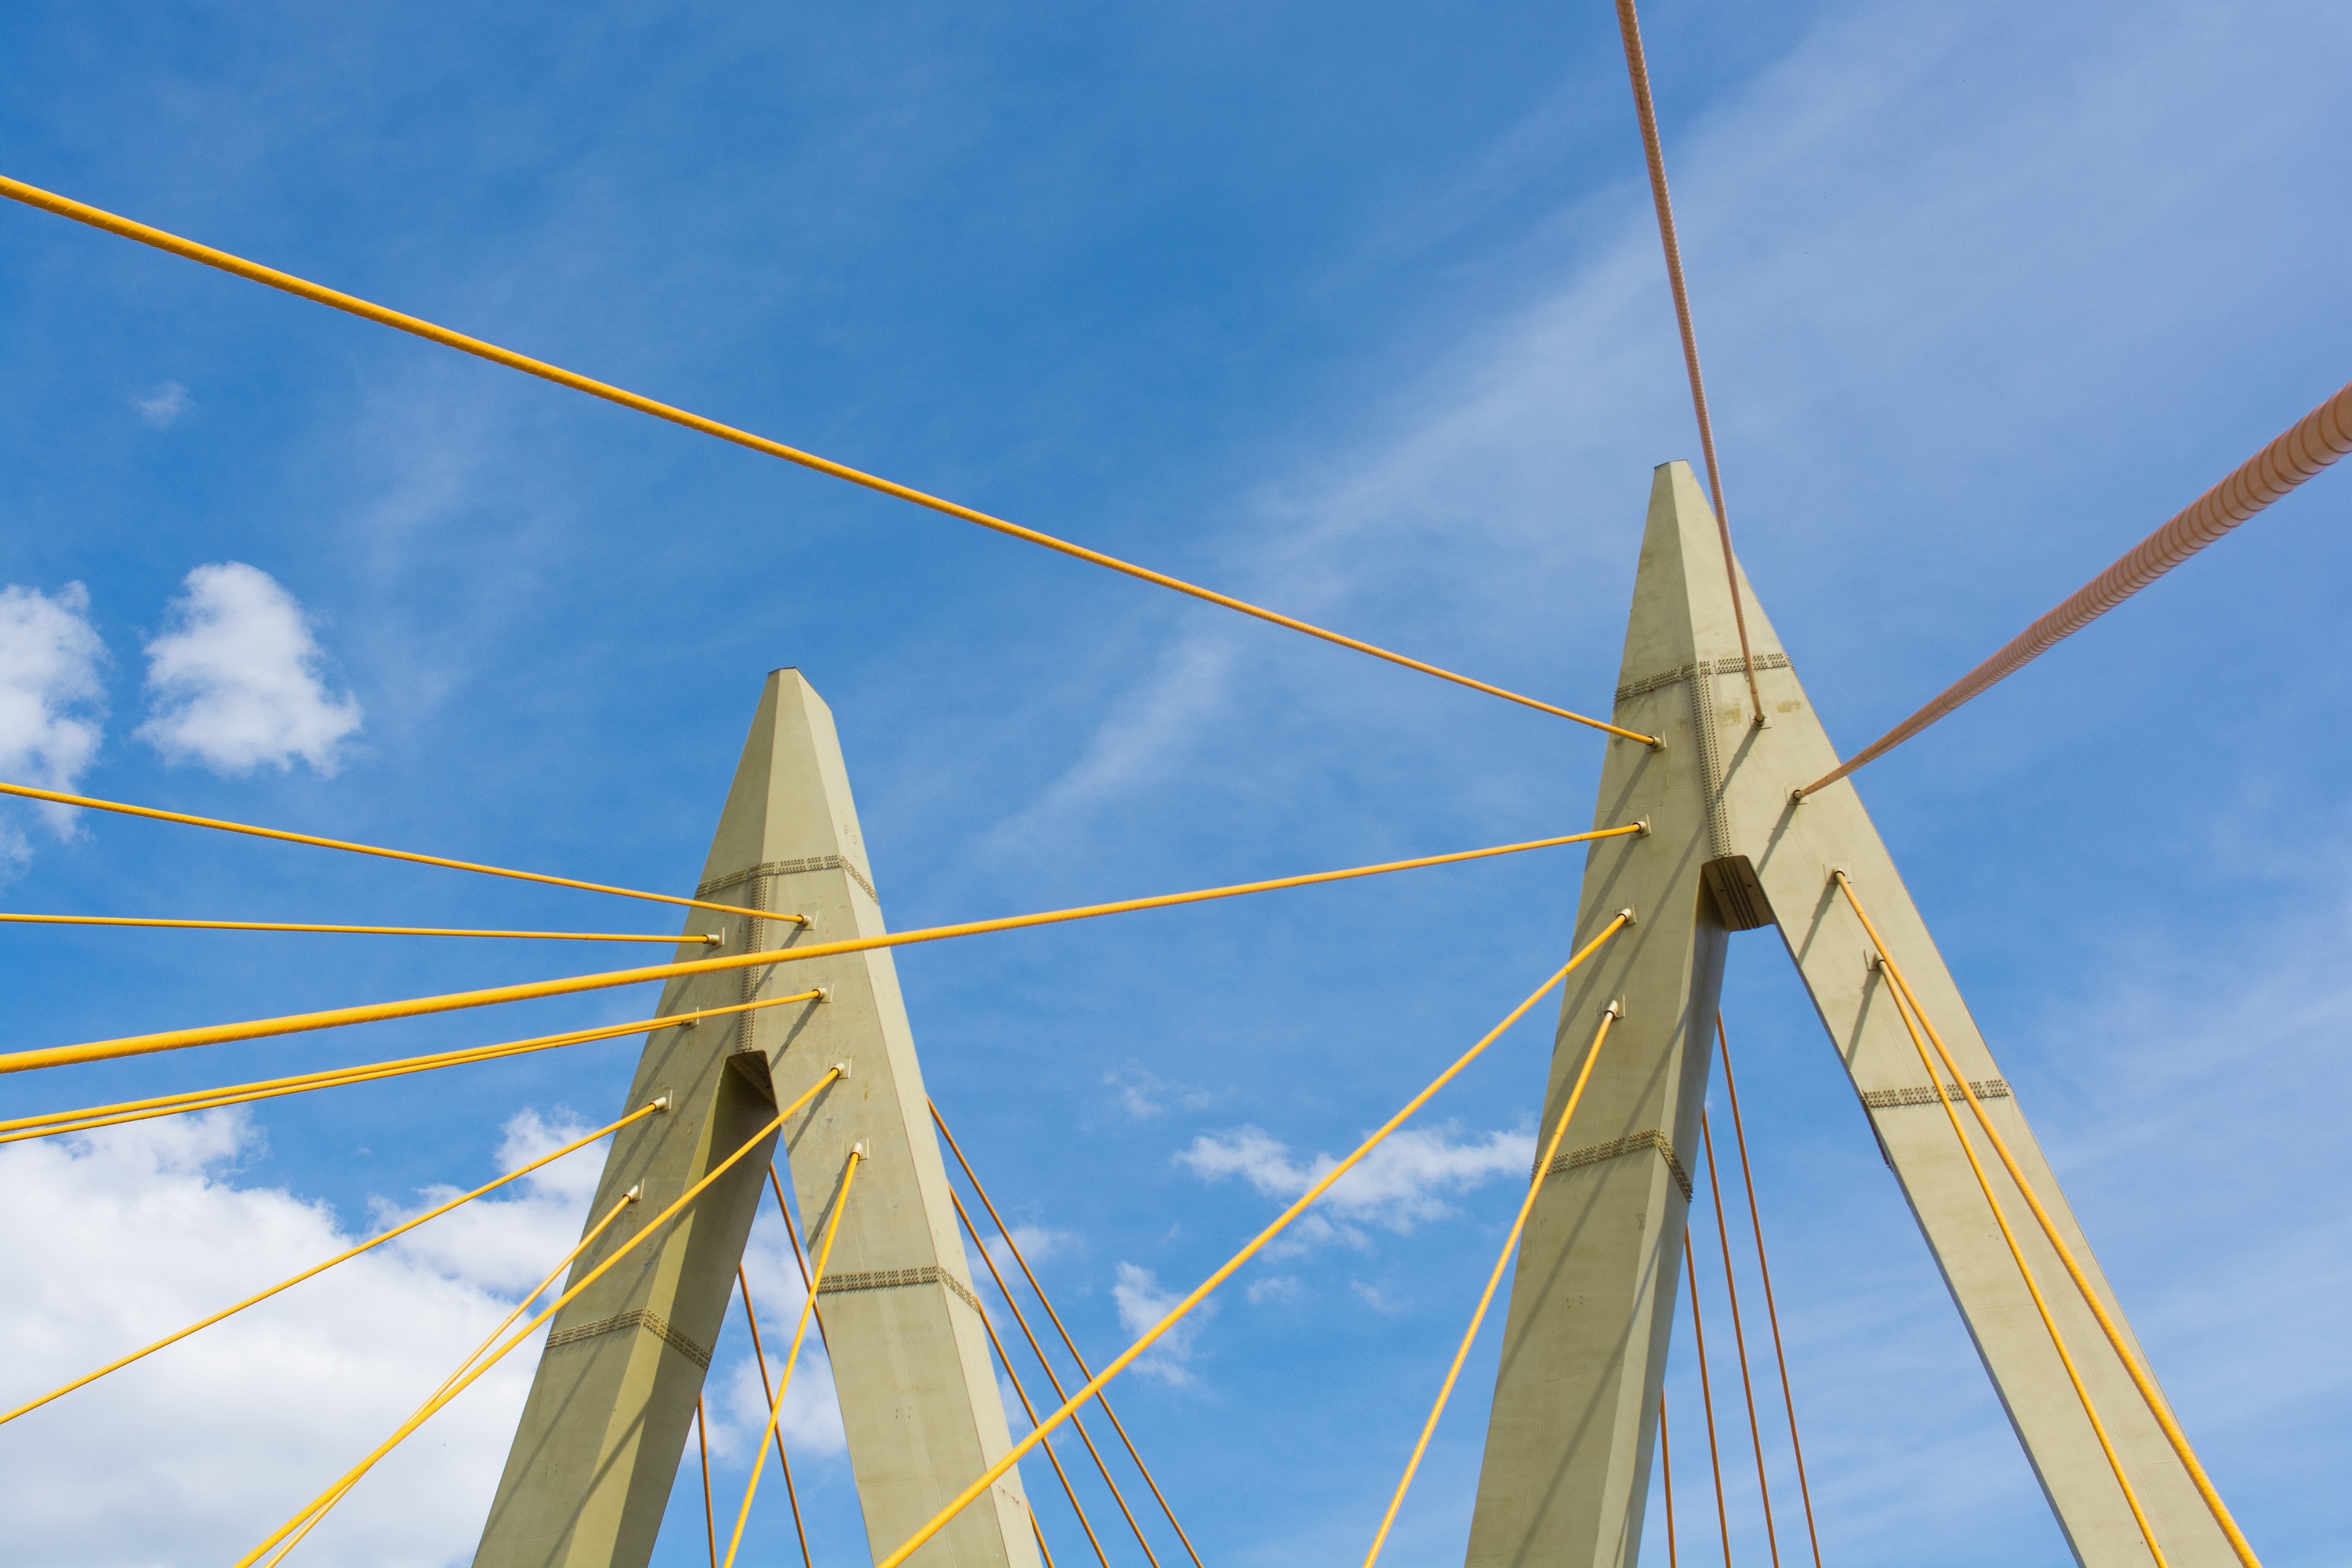
sky, bridge, wind, ship, line, vehicle, mast, sailing, blue, yellow, sailboat, blue sky, pylons, sail, schooner, millenium, kazan, sailing ship, cable stayed bridge, tall ship